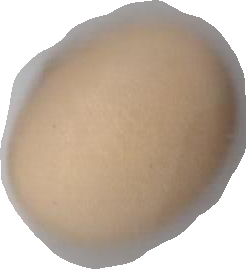
Variety: Anjasmoro